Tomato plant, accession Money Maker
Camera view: vertical (180 deg); turntable rotation: 30 degrees
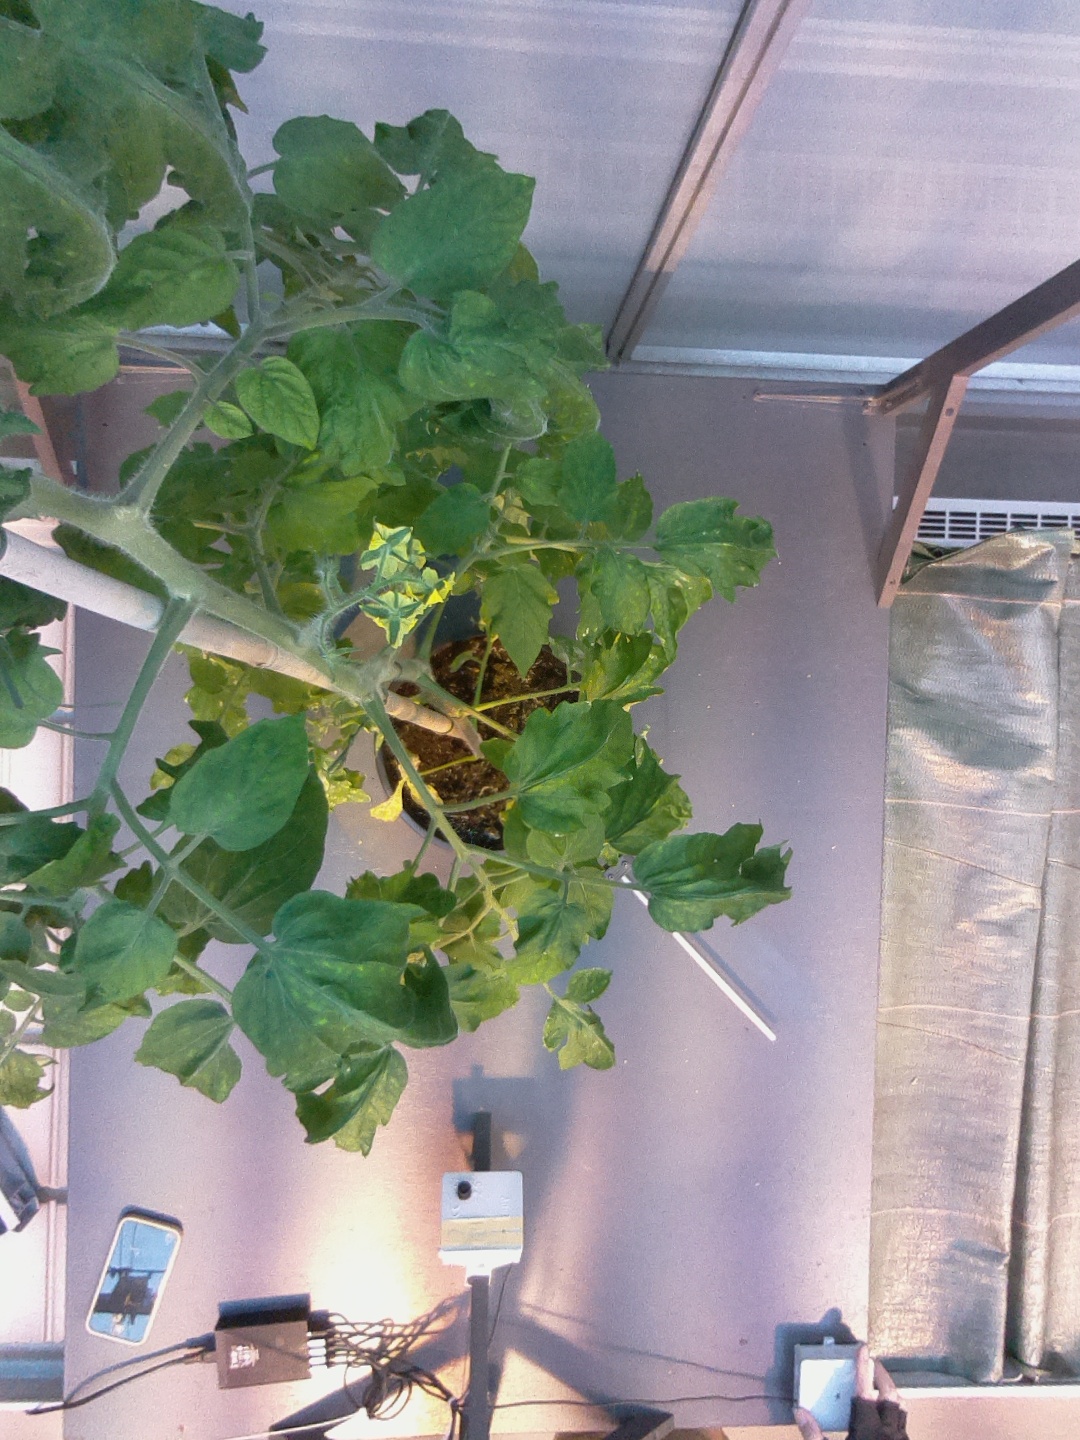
BBCH growth stage 70: Fruits at the main stem or branches visibles